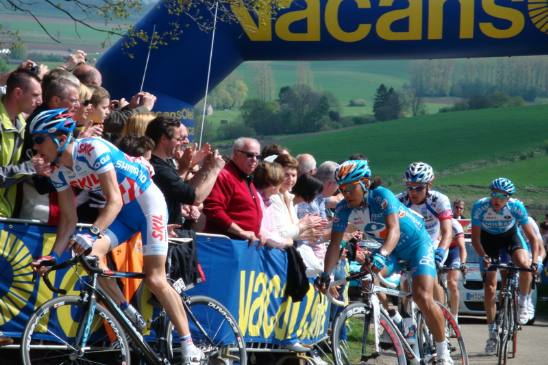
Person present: Yes